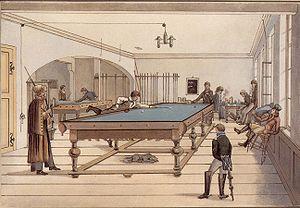
Le billard est un jeu d'adresse à un ou plusieurs joueurs qui se pratique sur une table, recouverte d'un tissu et bordée de bandes, sur laquelle on fait rouler des billes que l’on frappe à l’aide d’une queue.